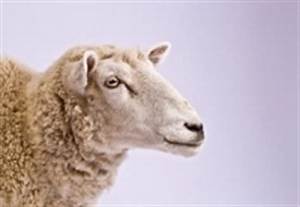
Label: pecora